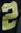
Number: 2